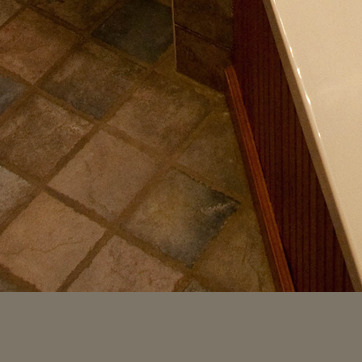
Material: tile